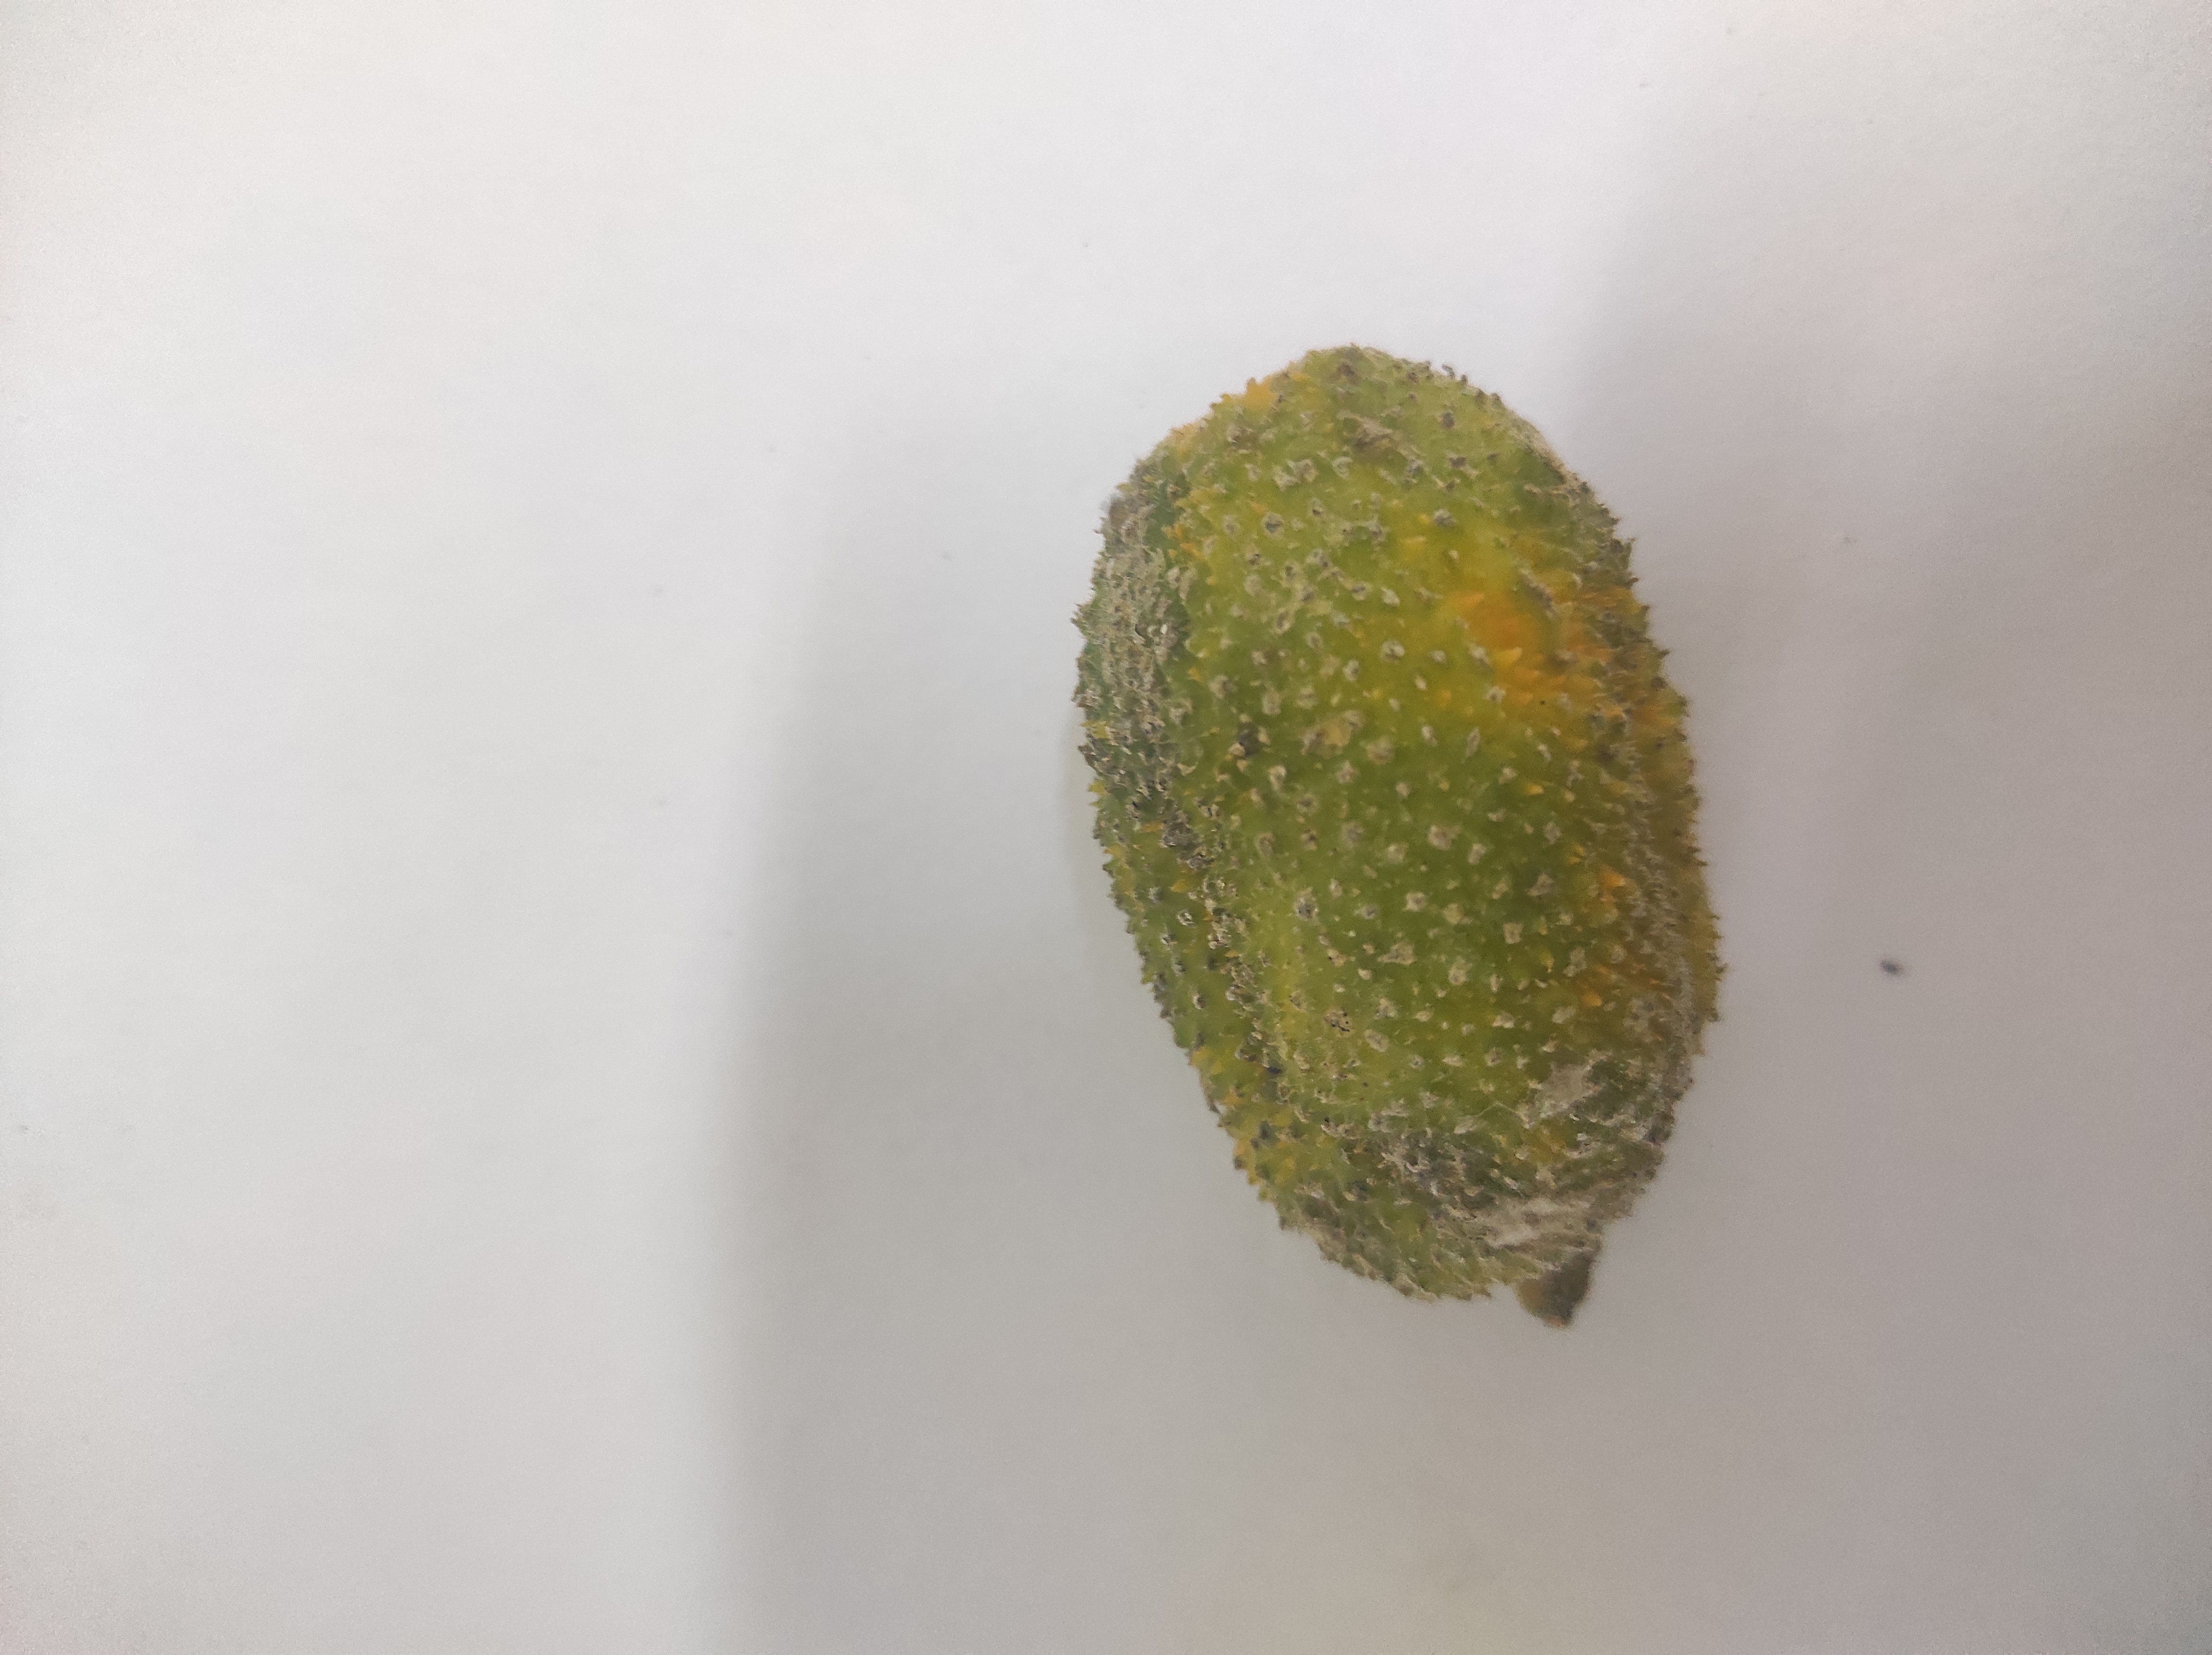
Crop: Spiny Gourd
Condition: Damaged